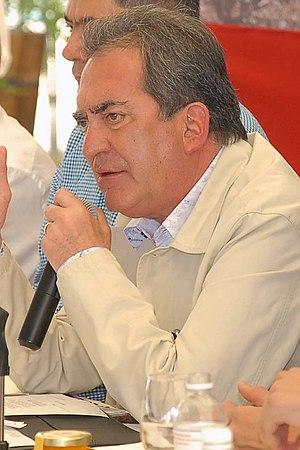
José Carlos Lozano de la Torre, né le 9 février 1950 à Aguascalientes, Aguascalientes, est un homme politique mexicain. Il est gouverneur de l'État mexicain d'Aguascalientes de 2010 à 2016.